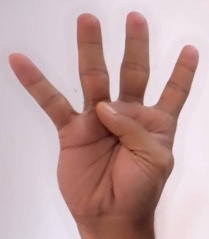
ASL sign: 4